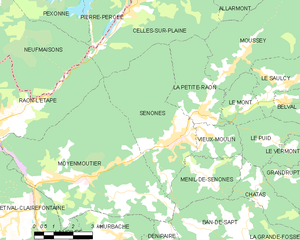
Carte des communes françaises Senones